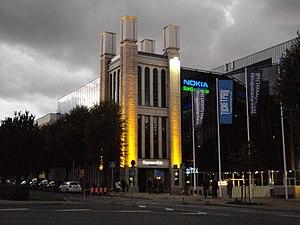
Raivo Puusepp est un architecte estonien.